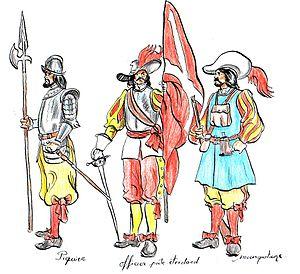
Le tercio fut l'unité administrative et tactique de l'infanterie espagnole de 1534 à 1704, subdivisée à l'origine en dix, puis douze compagnies composées de piquiers, escrimeurs et arquebusiers ou mousquetaires. Regroupant environ trois mille fantassins professionnels par unité, hautement entraînés et disciplinés, les tercios furent réputés invincibles jusqu'à la bataille de Rocroi. Dans les autres pays, ils furent souvent appelés carrés espagnols.
L'Armée de terre espagnole est la composante terrestre des Forces armées espagnoles-